Santa Caterina a Magnanapoli

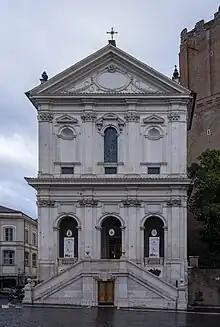
Exterior.

Santa Caterina a Magnanapoli is a baroque church dedicated to St. Catherine of Siena on Largo Magnanapoli on the slopes of the Quirinal Hill in Rome.